Dermot Curtis

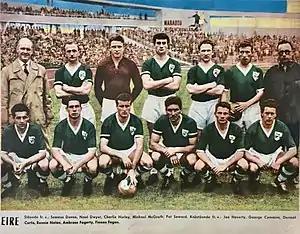
The Republic of Ireland national football team had a match in Sweden against the Sweden national team in May 1960 – players of the team from left to right, standing; Seamus Dunne, Noel Dwyer, Charlie Hurley. Michael McGrath, Pat Saward; crouched: Joe Haverty, George Cummins, "Dermot Curtis", Ronnie Nolan, Ambrose "Amby" Fogarty and Fionan "Paddy" Fagan.

Dermot Curtis (26 August 1932 – 1 November 2008) was an Irish international footballer. He represented his country 17 times, playing at centre-forward.